Ediacaran biota

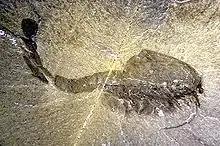
Cambrian animals such as "Waptia" might have competed with, or fed upon, Ediacaran life-forms.

Greg Retallack has proposed that Ediacaran organisms were lichens. He argues that thin sections of Ediacaran fossils show lichen-like compartments and hypha-like wisps of ferruginized clay, and that Ediacaran fossils have been found in strata that he interprets as desert soils.